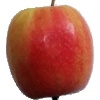
Label: Apple Pink Lady 1